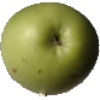
Label: Apple Granny Smith 1